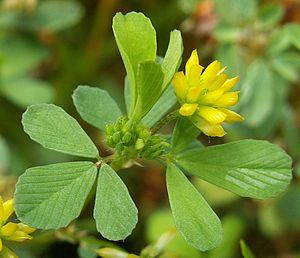
Cette liste de Tracheophyta de Bosnie-Herzégovine, ainsi que d’espèces introduites est un aperçu incomplet d’espèces de mousses, de fougères, de gymnospermes et d’angiospermes citées dans la littérature disponible en langues bosniaque, croate, serbe et serbo-croate. Cet aperçu n’inclue pas des espèces cultivées ni celles occasionnellement introduites.